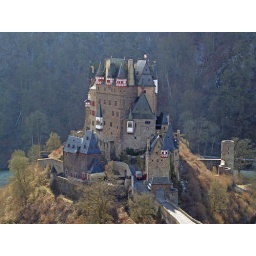
The &amp;quot;Burg Eltz&amp;quot; a castle of the Rheinland-Pfalz region of Germany, close by the Mosel river in the famous wine region.